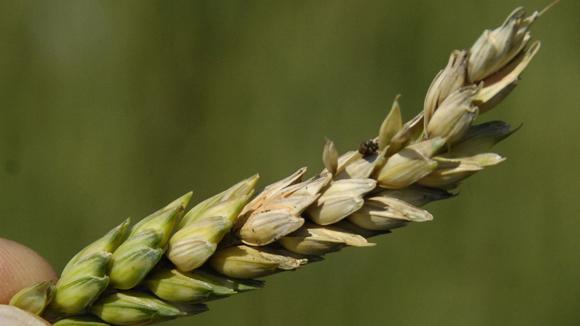
Plant: Wheat
Disease: wheat head scab